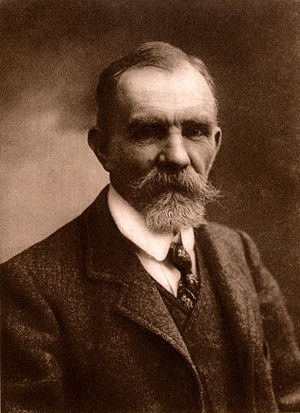
Eugène Simon
Eugène Simon, var en fransk zoolog, med speciale i Edderkopper. Han arbejdede primært med deres systematik og kategoriseret og navngav et stort antal edderkoppearter. Han skabte også slægterne Anelosimus, Psellocoptus og Phlogius.